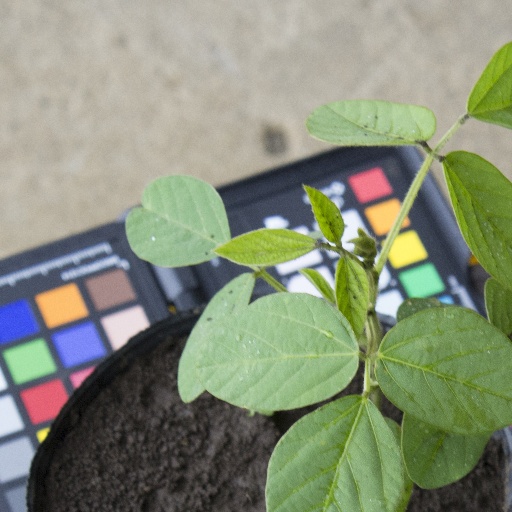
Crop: soybean